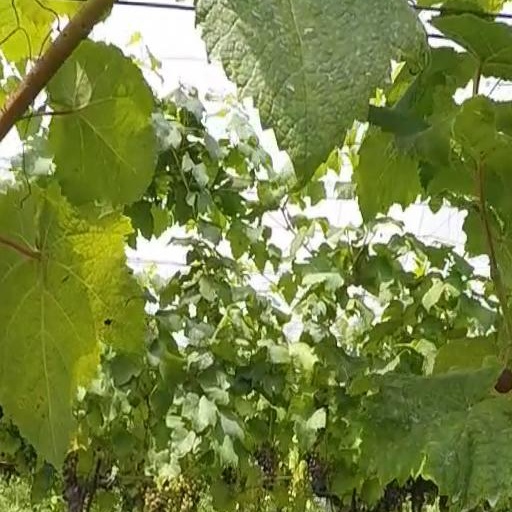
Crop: grape